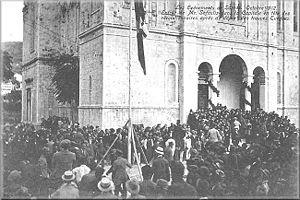
Themistoklis Sophoulis, en grec moderne : Θεμιστοκλής Σοφούλης est un homme politique grec né en 1860 et décédé en 1949. Il fut Premier ministre de Grèce à trois reprises : de juillet à novembre 1924, de novembre à avril 1946 et de novembre 1947 à juin 1949.
La participation de la Grèce dans les guerres balkaniques est un épisode de l'histoire de la Grèce moderne. Les guerres balkaniques, qui se déroulèrent en deux temps dans les années 1912-1913, permirent au Royaume de Grèce une grande expansion territoriale grâce à ses victoires.